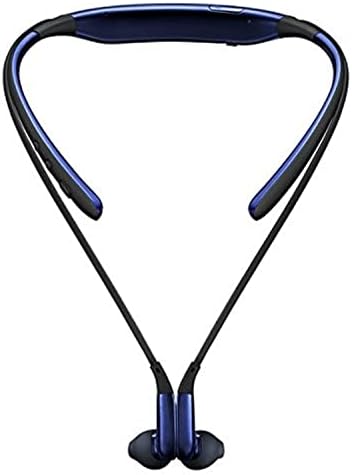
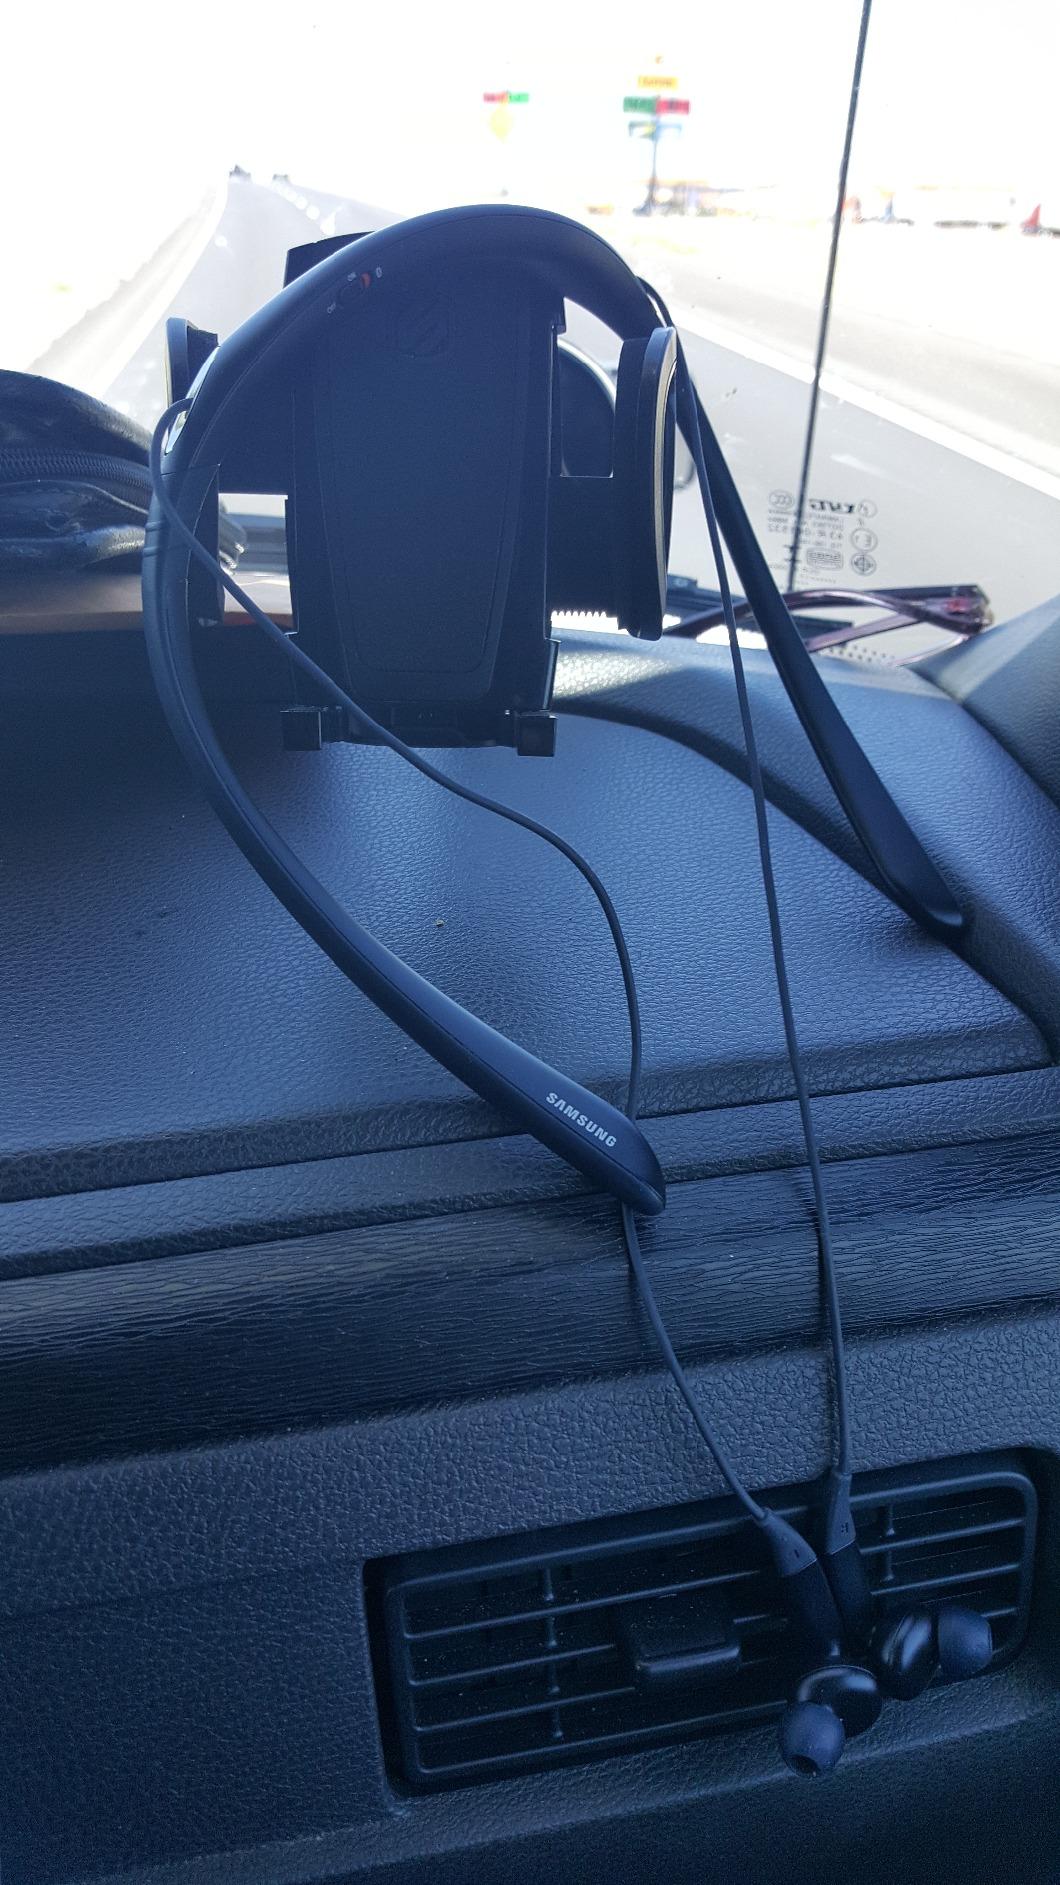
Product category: headphones
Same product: no